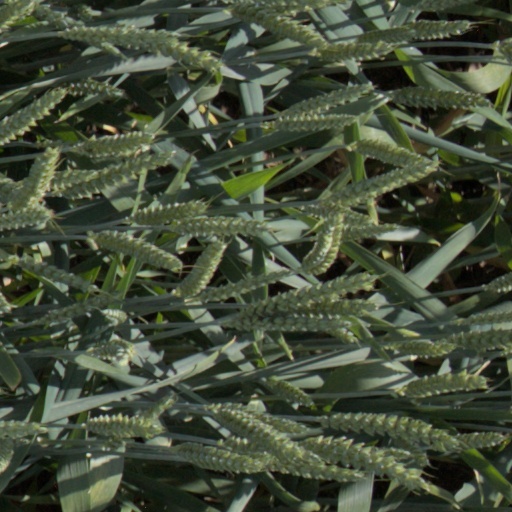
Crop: wheat